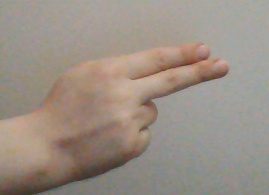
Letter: ain